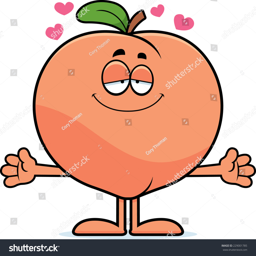
a cartoon illustration of a peach ready to give a hug .